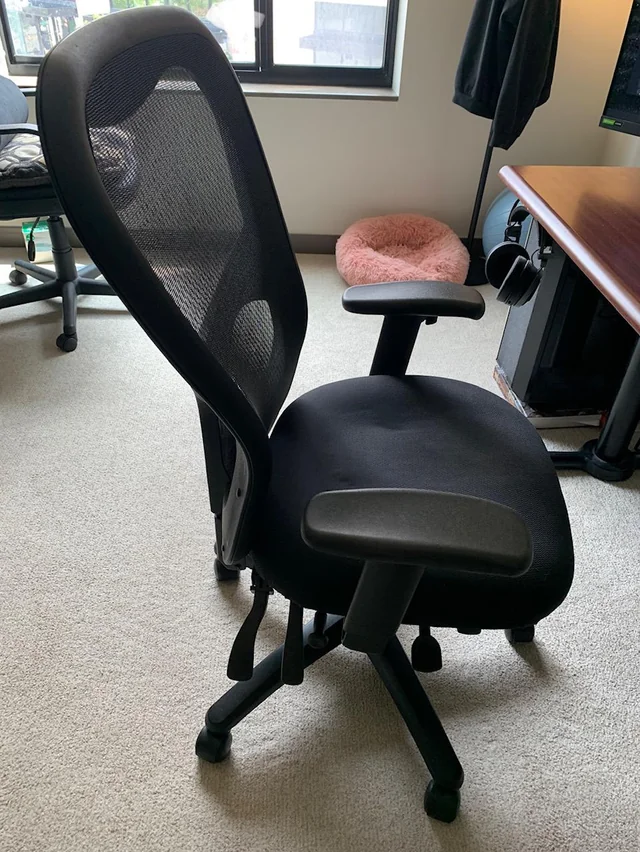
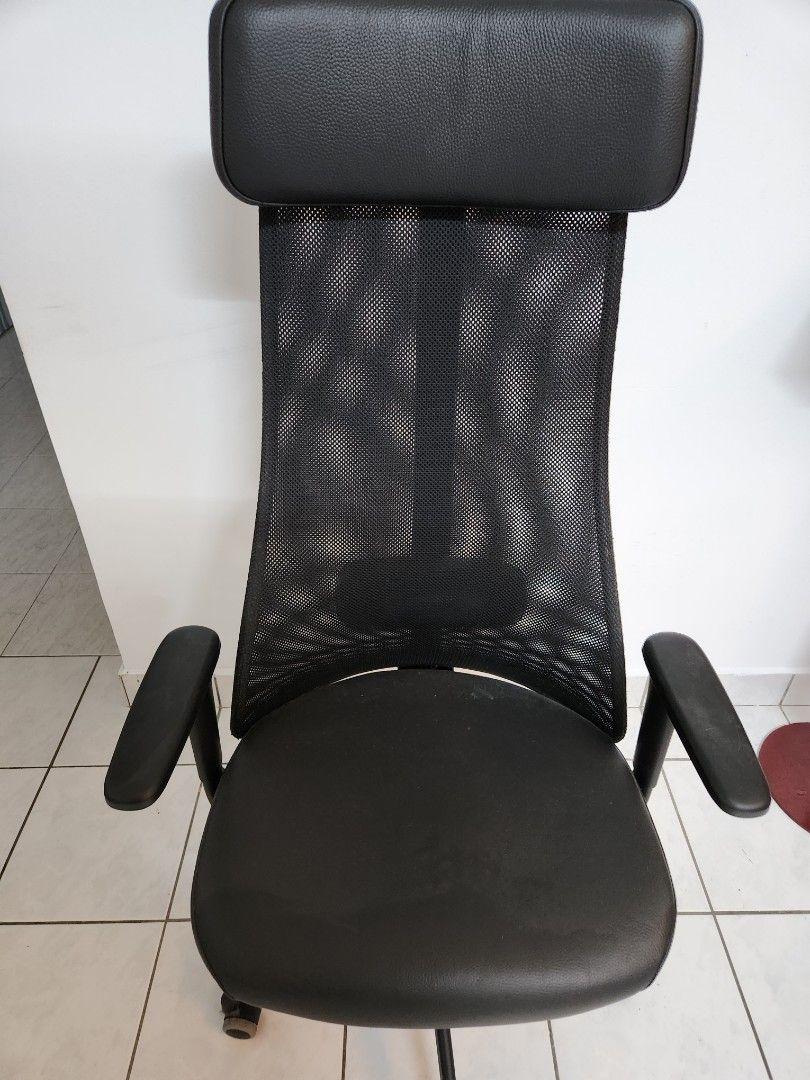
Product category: items_chair
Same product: no